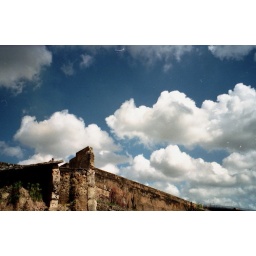
the clouds over a wall